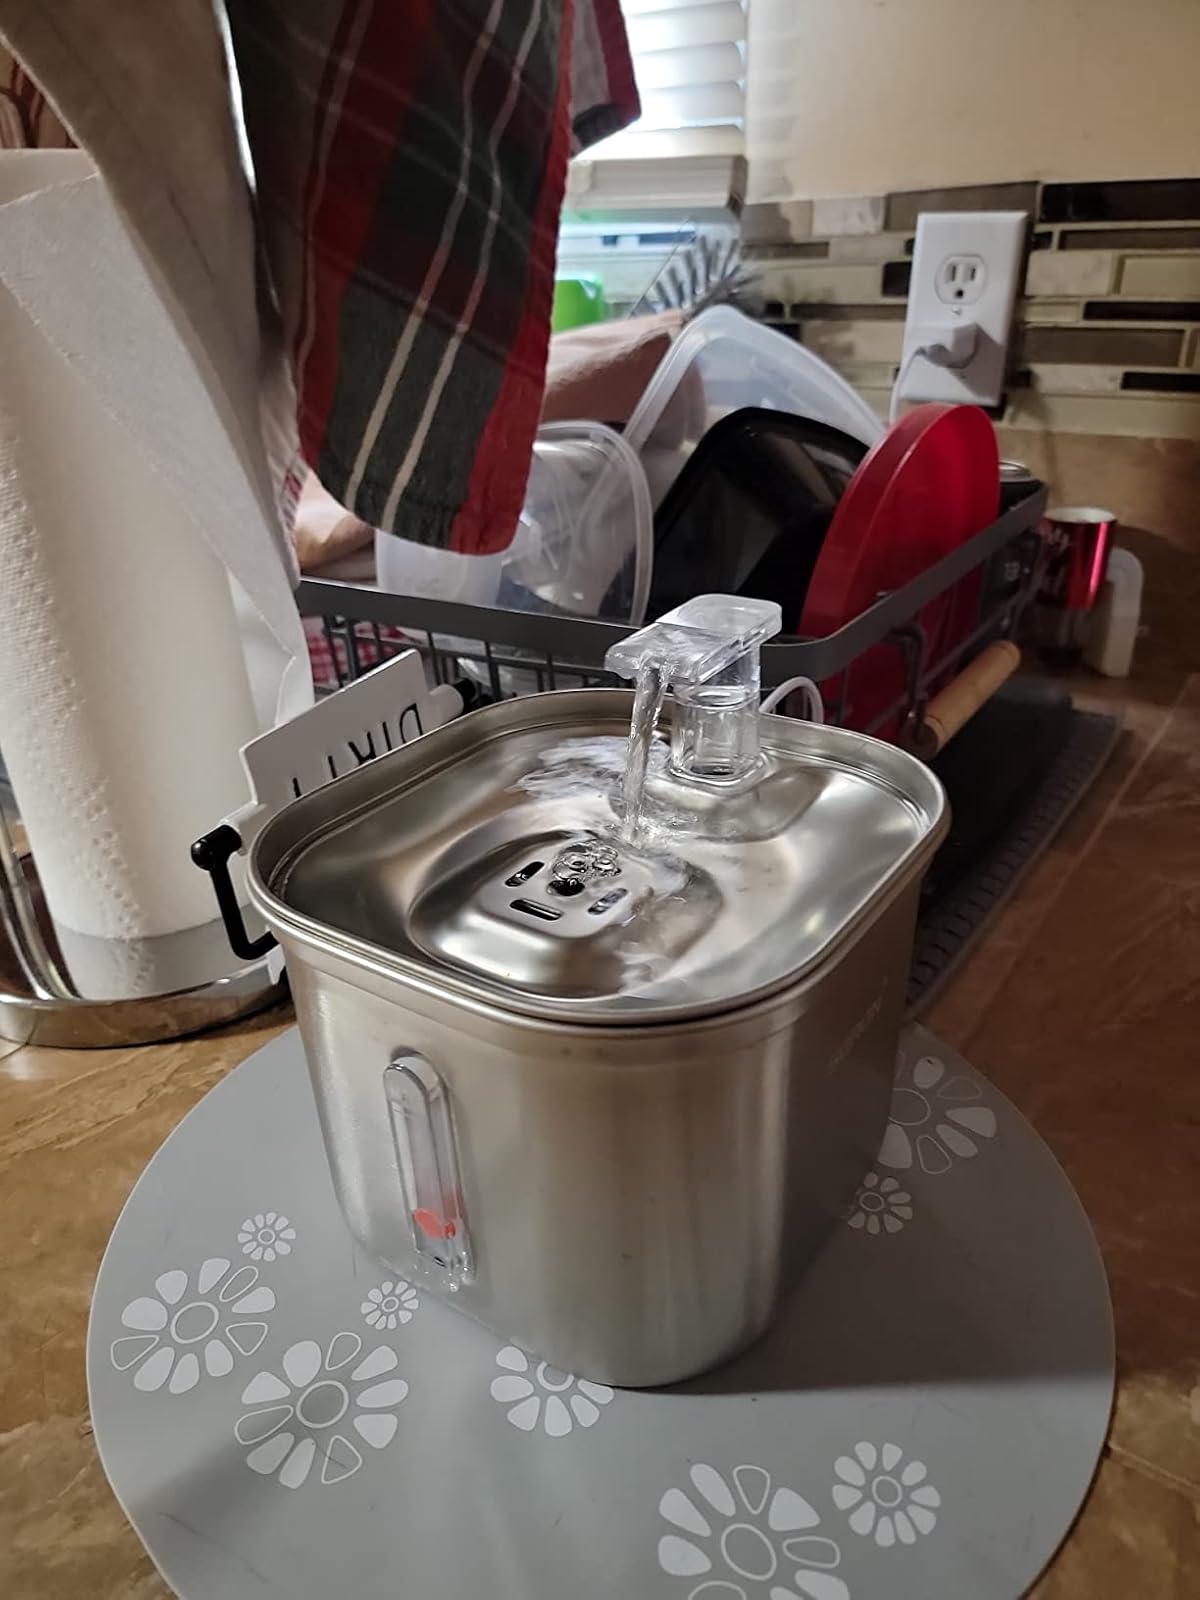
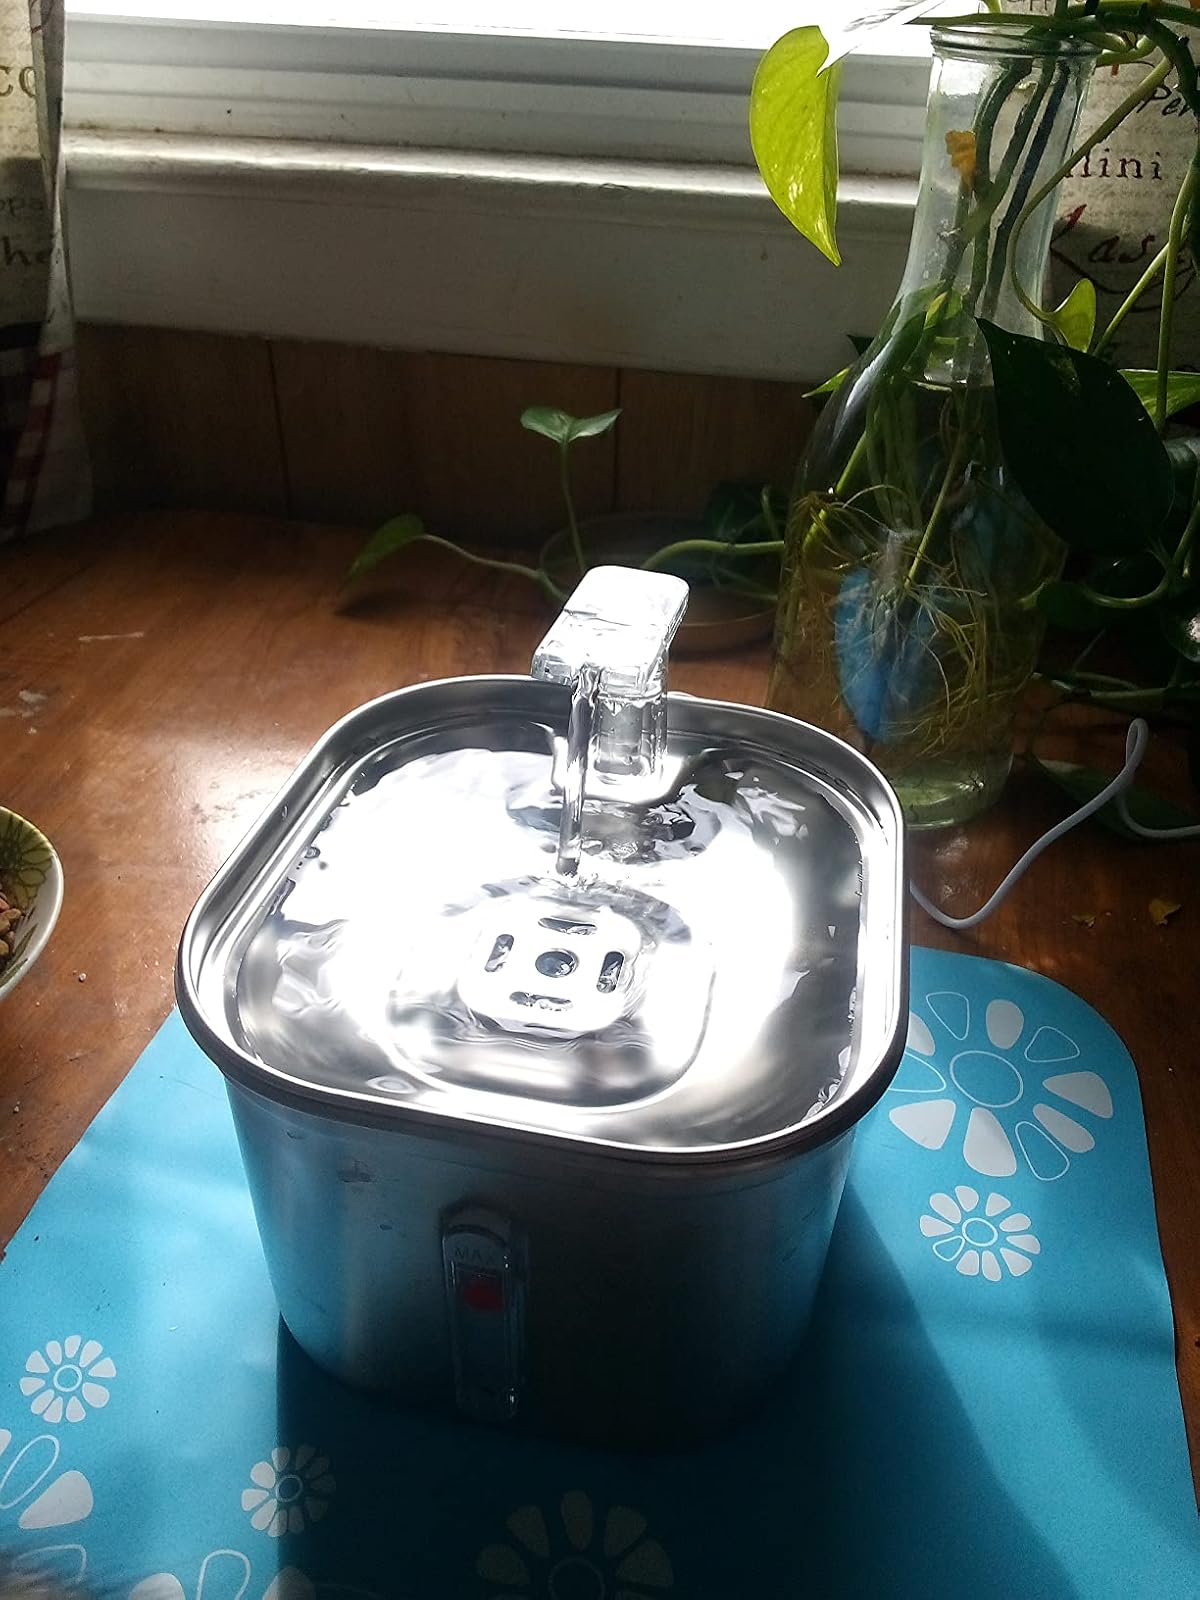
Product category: items_bowl
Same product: yes